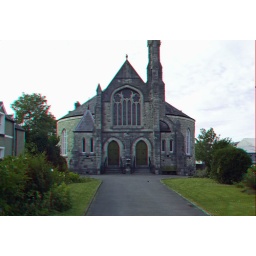
Ruthin in anaglyph 3d Stereo red blue glasses to view